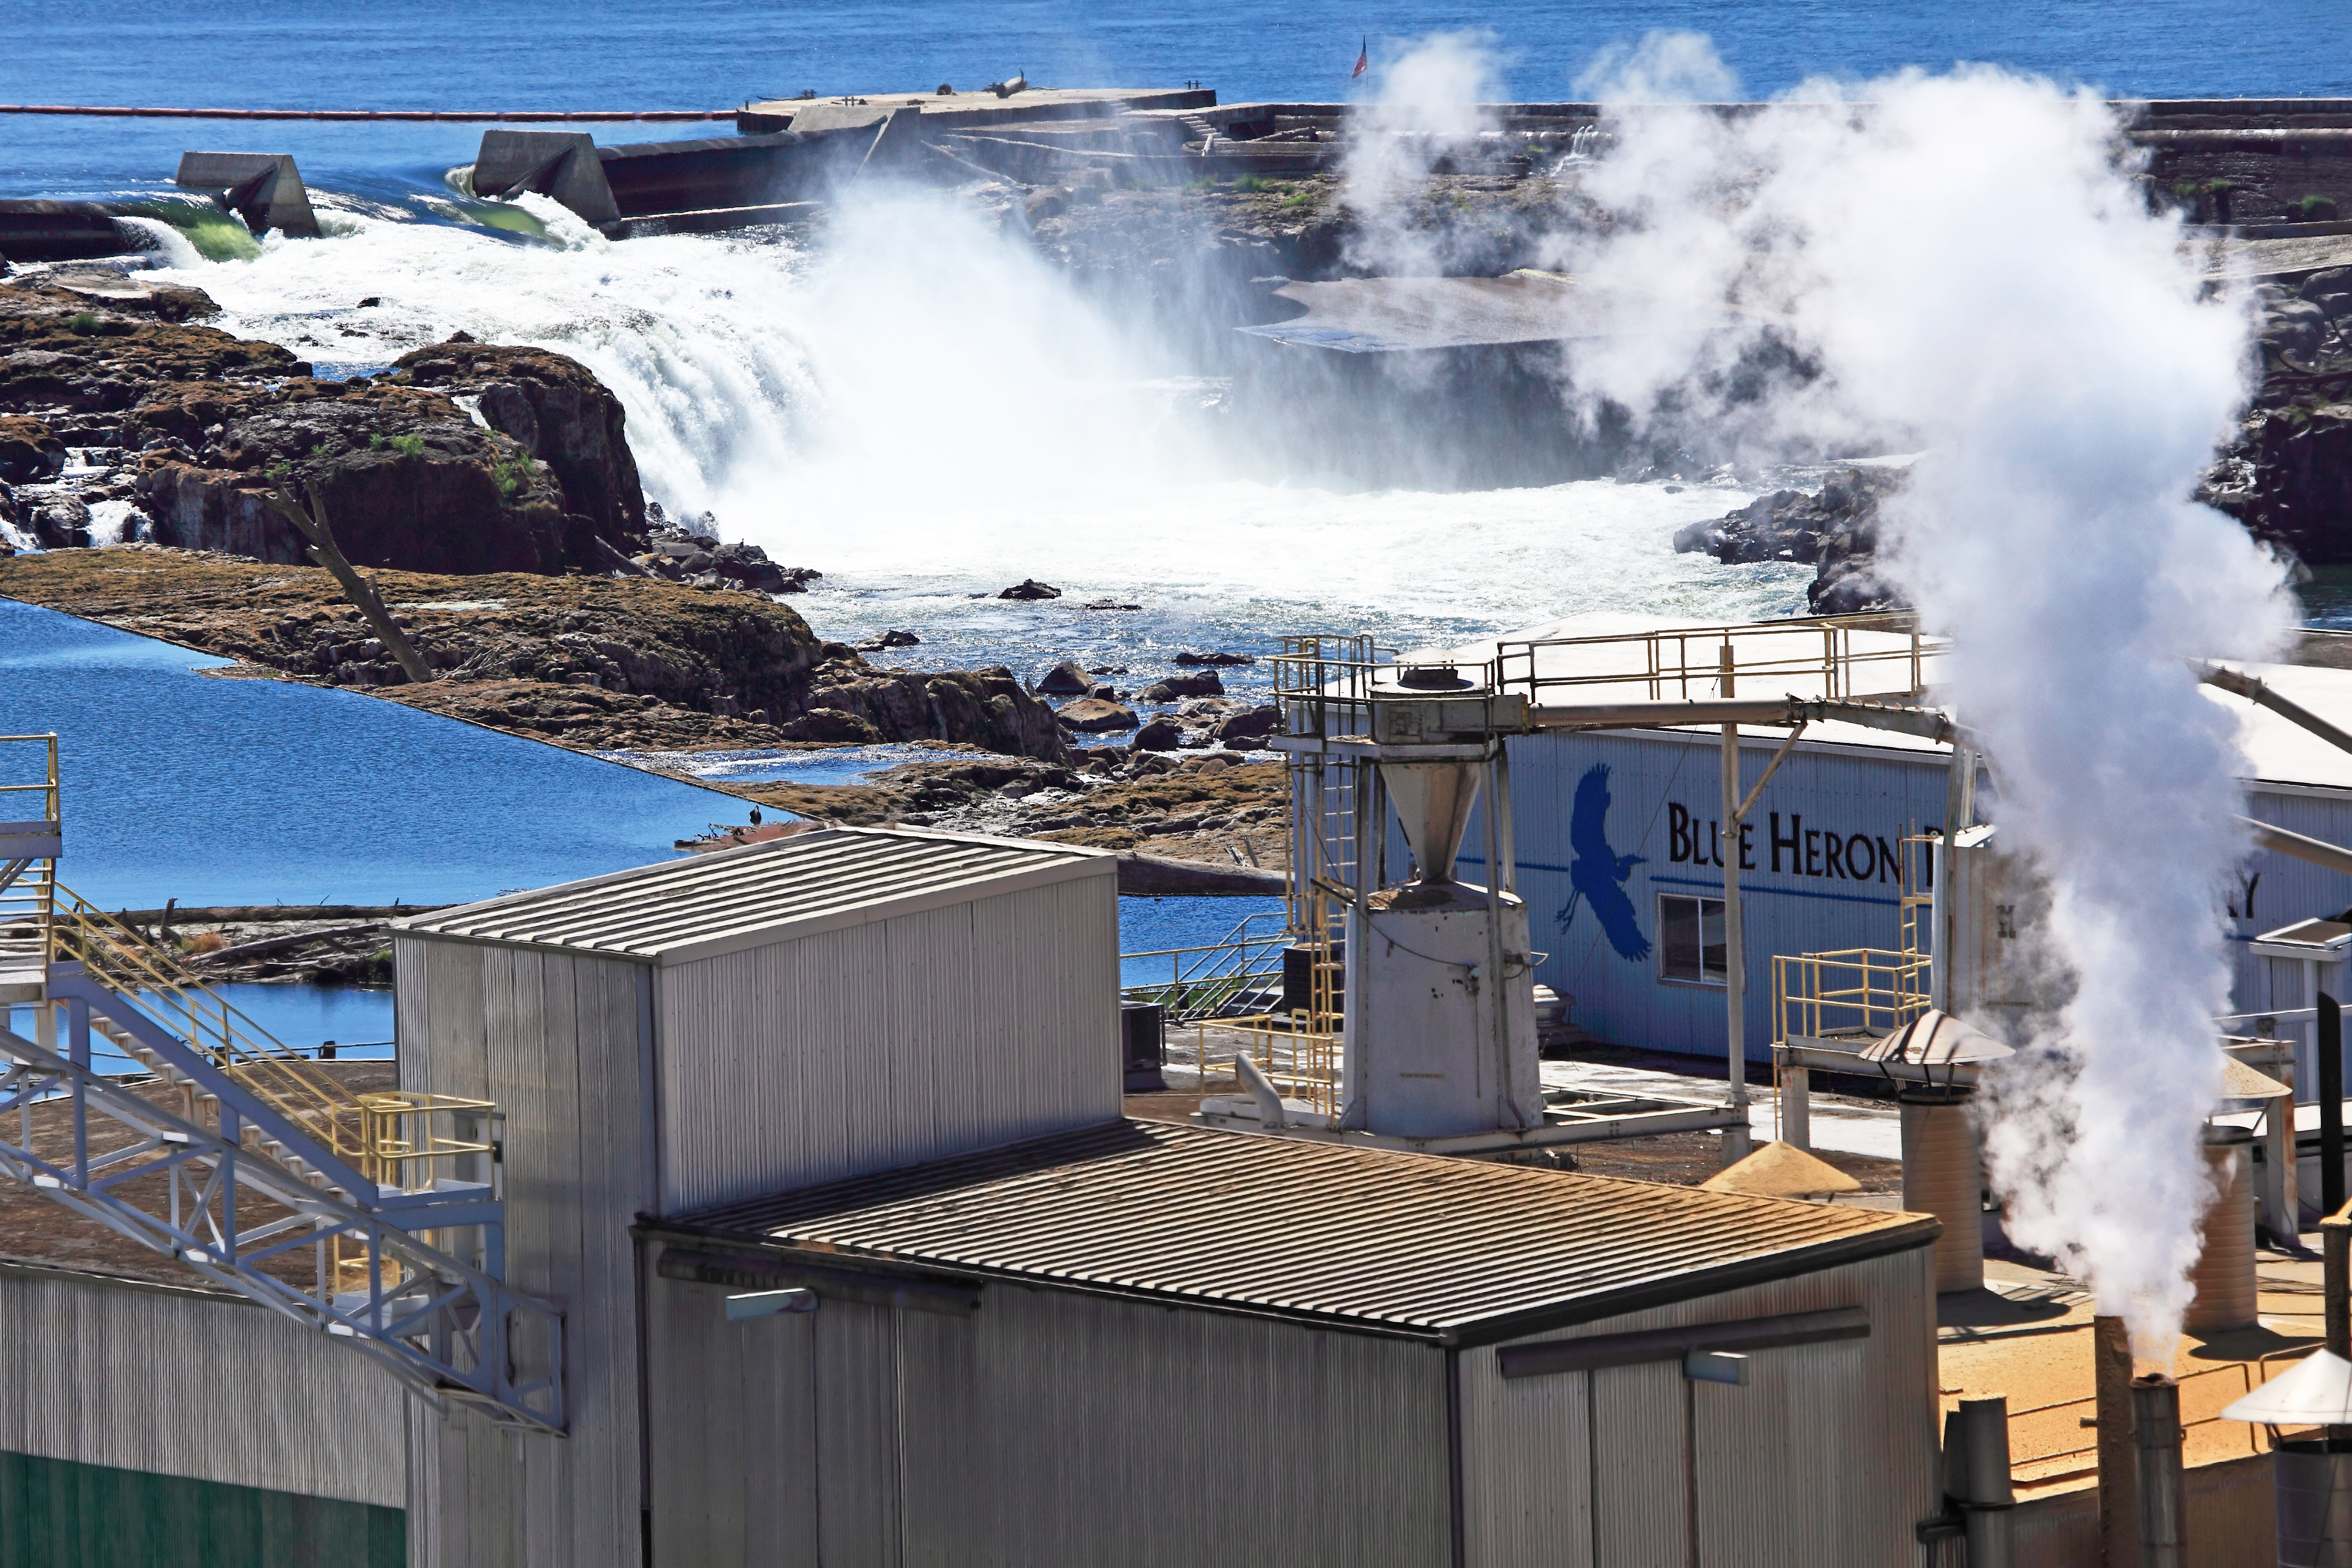
man, water, nature, trail, city, river, canon, landmark, blue, industry, paper, energy, eos, falls, mark, ii, 5d, historical, vs, heron, company, oregon, ian, sane, willamette, power station, outdoor structure